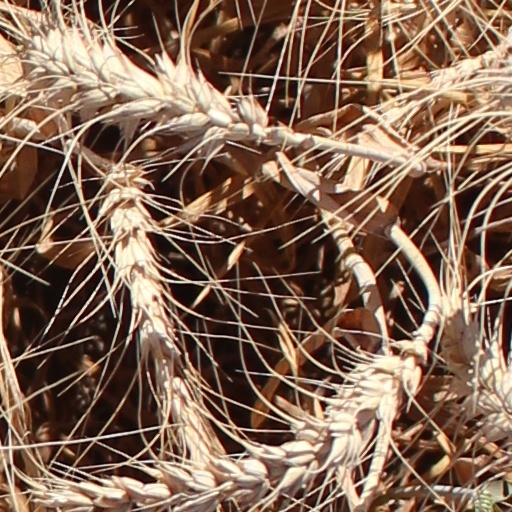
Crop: wheat